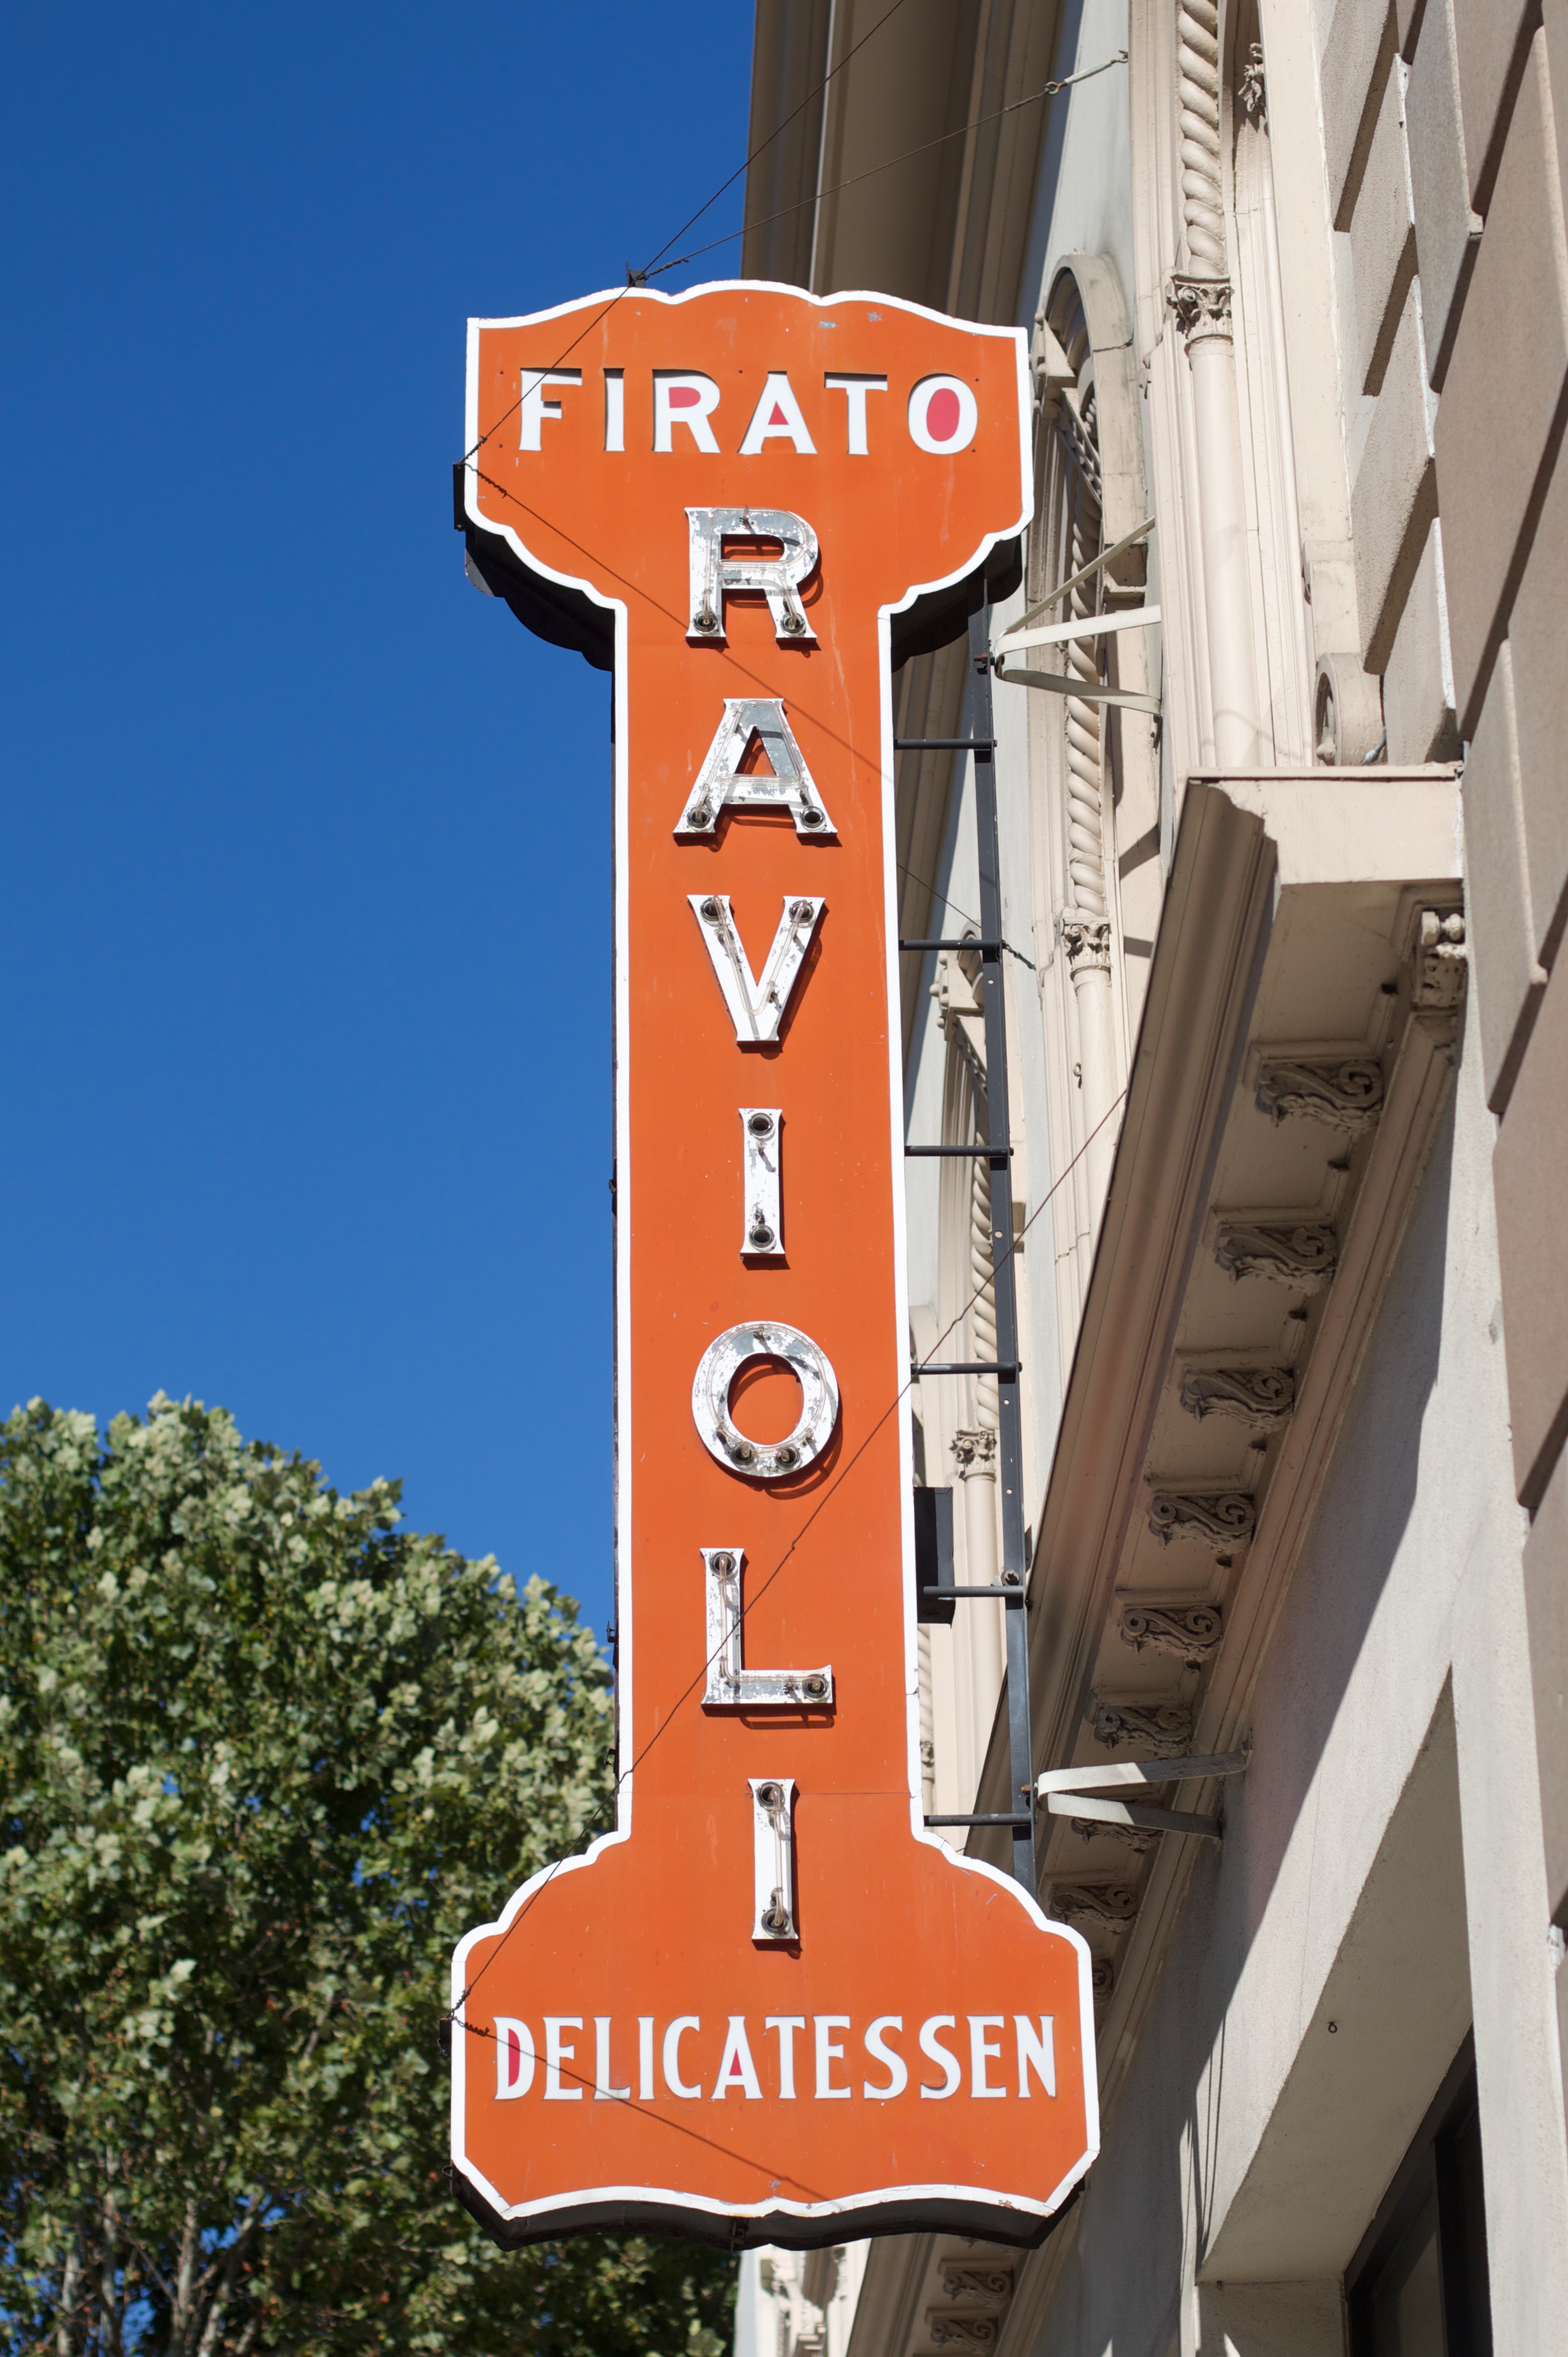
sign, street sign, signage, traffic sign